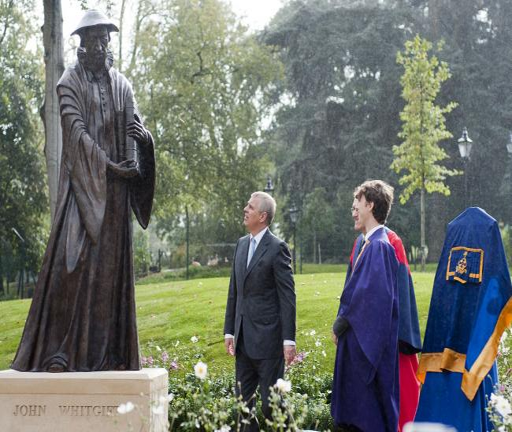
noble person unveils the new statue of religious leader